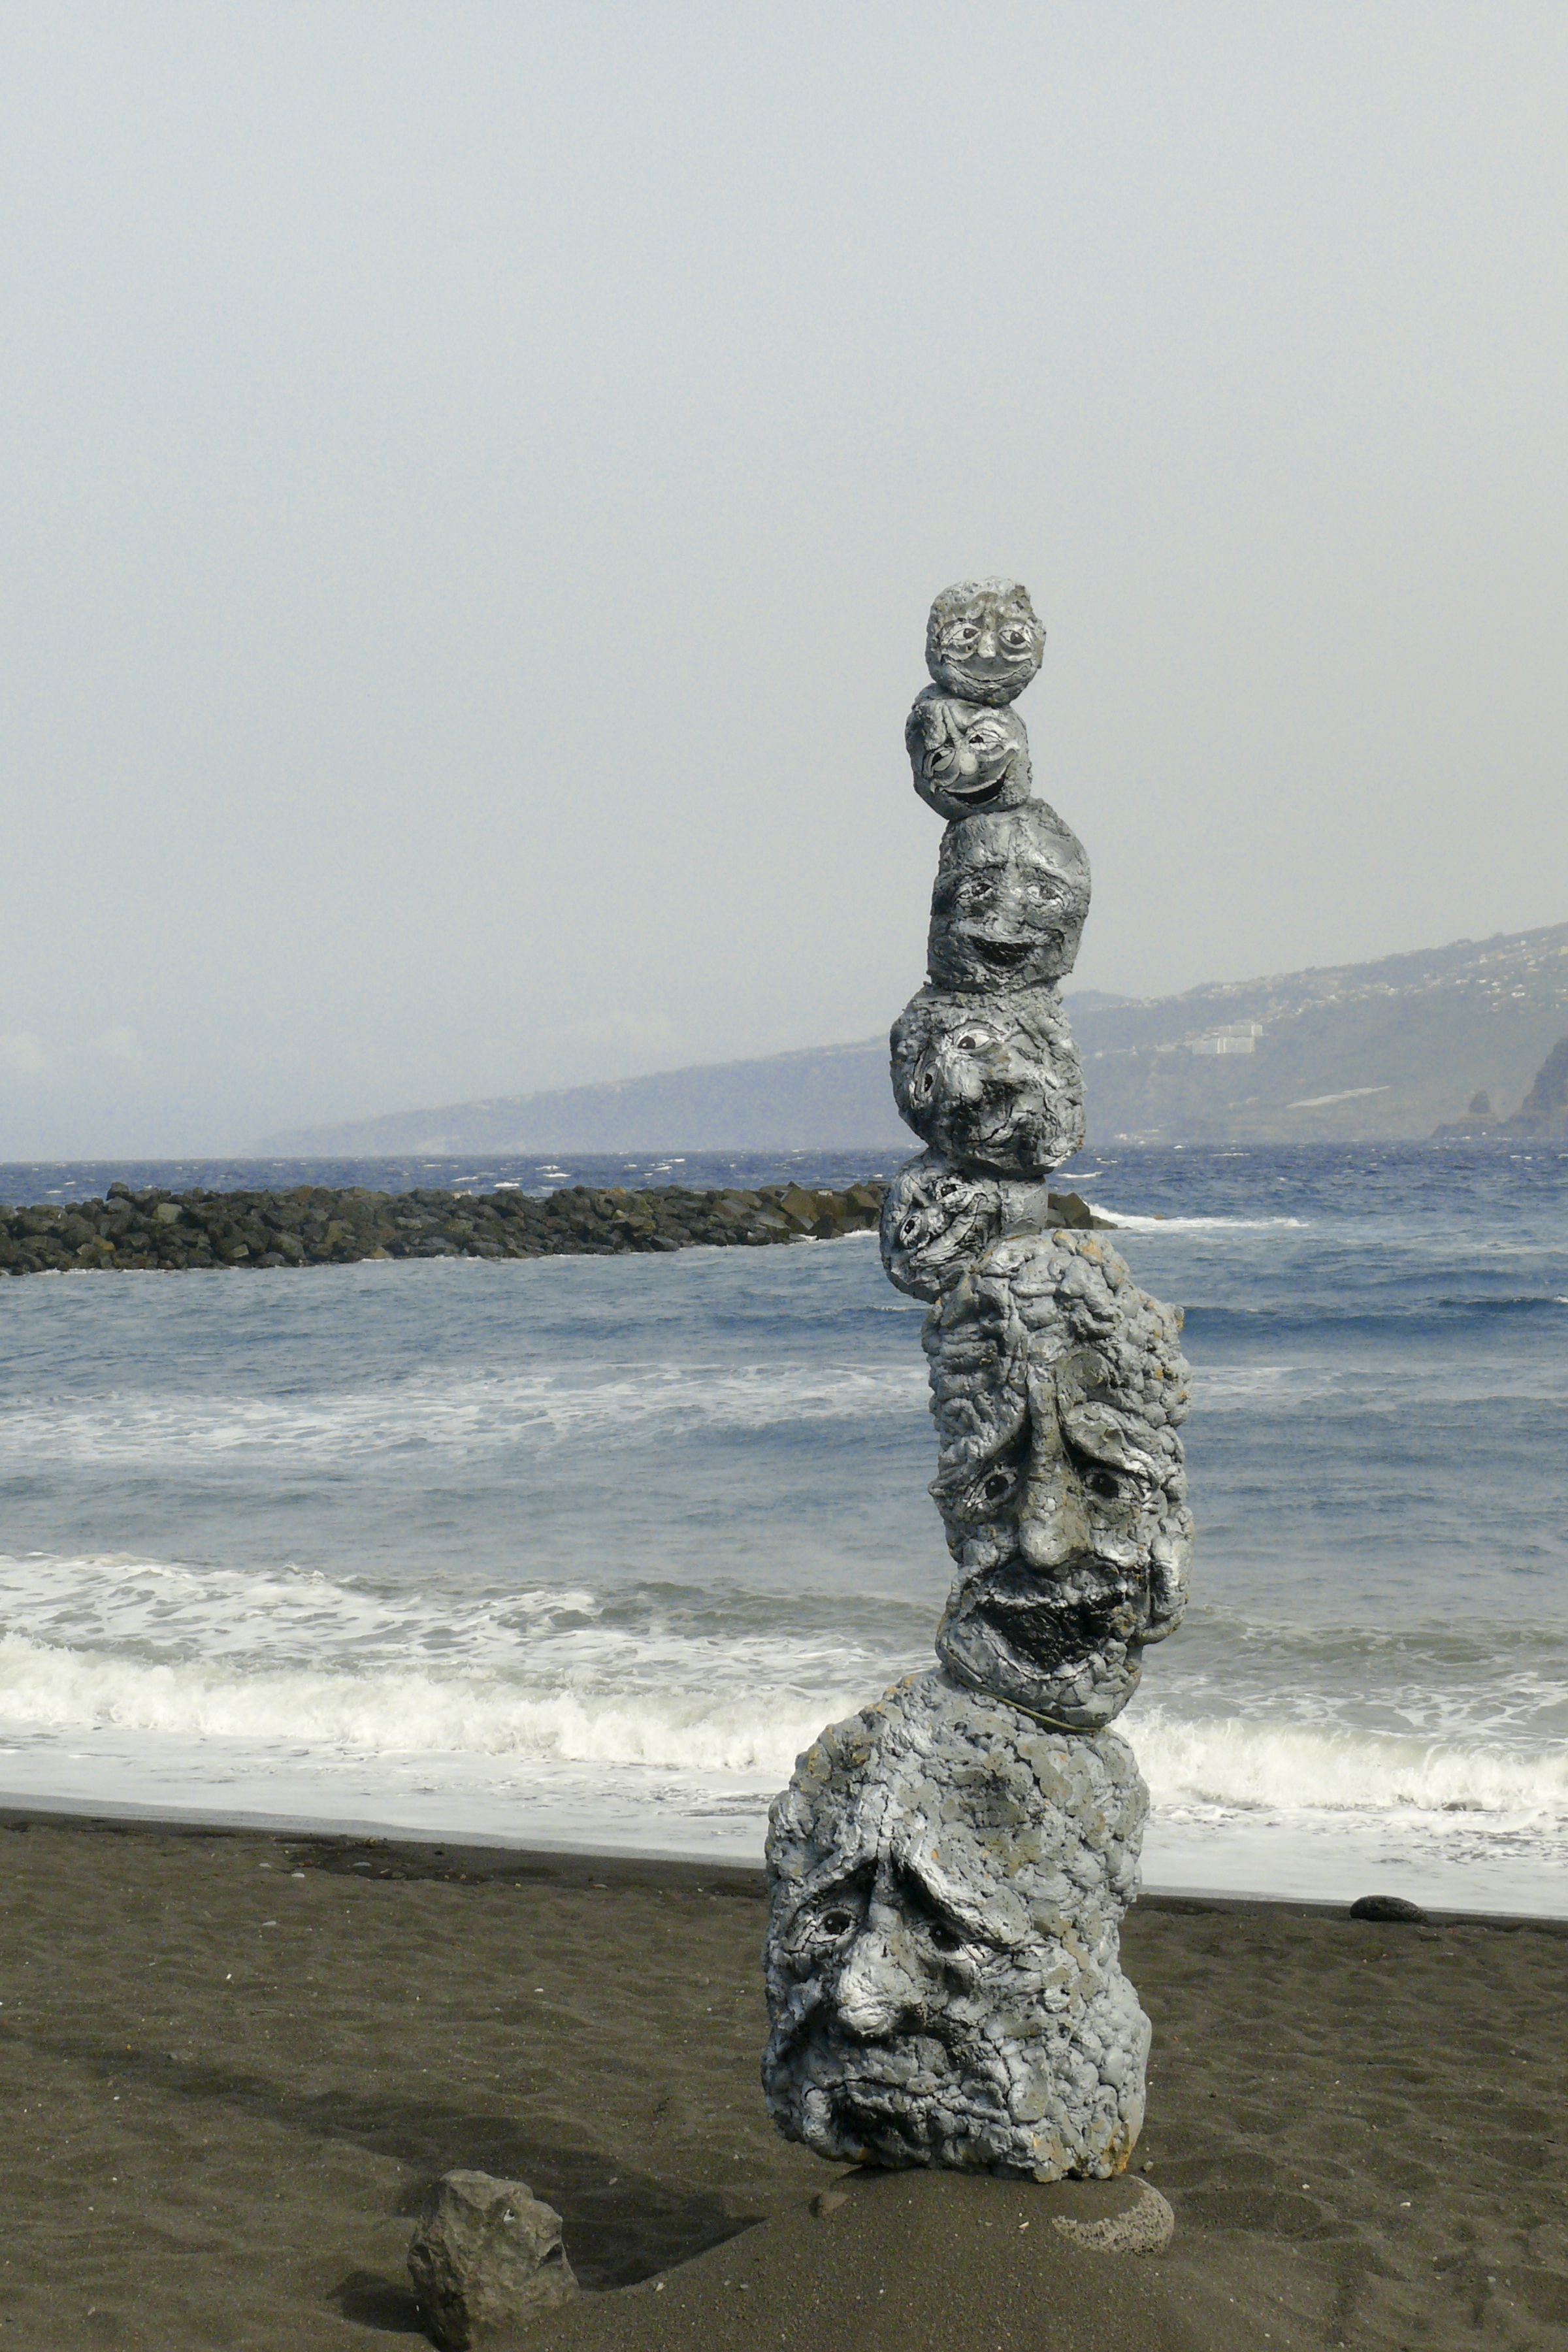
beach, sea, coast, water, sand, rock, ocean, snow, winter, shore, wave, statue, ice, decoration, weather, stack, material, artwork, body of water, laugh, cheerful, face, sculpture, stones, art, figure, stacked, head, faces, mines, grim, stony, sour, stone figure, rock carving, ernst, stone sculpture, mimic, stone pile, wind wave